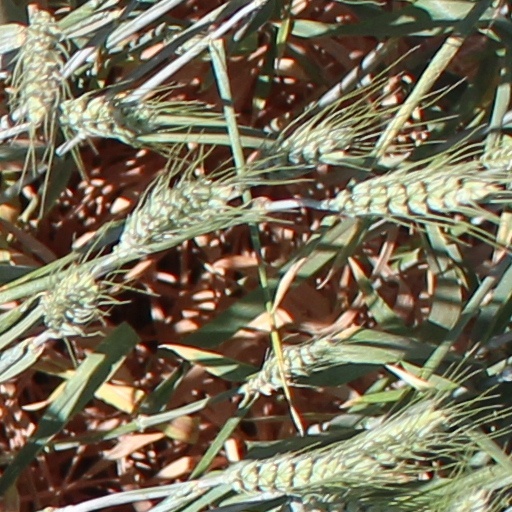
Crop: wheat